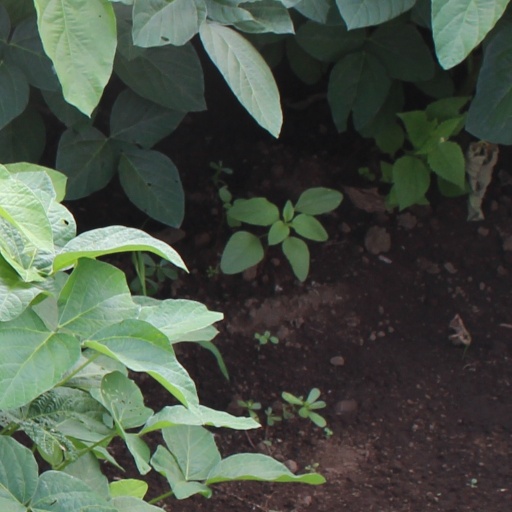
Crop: soybean